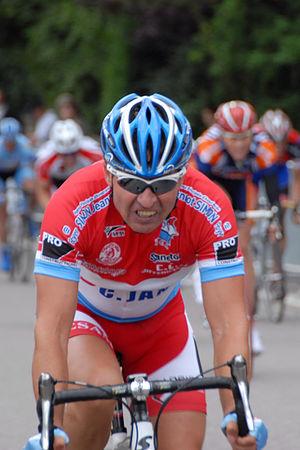
Enzo Mezzapesa est un coureur cycliste luxembourgeois. Il est professionnel de 1986 à 1988.